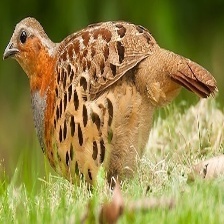
Species: CHINESE BAMBOO PARTRIDGE
Scientific name: BAMBUSICOLA THORACICUS
ImageNet parent category: partridge